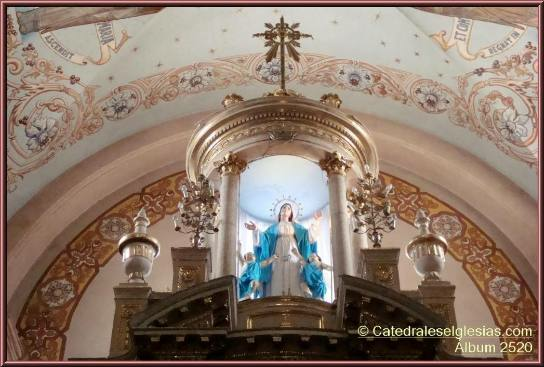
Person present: No